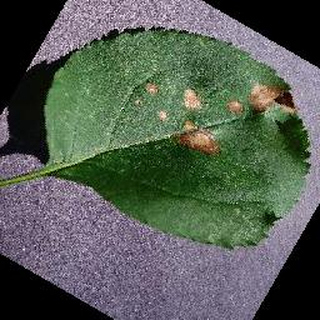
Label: apple_black_rot